Queen's Own Yorkshire Dragoons

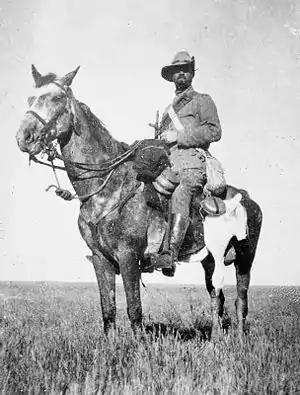
Imperial yeoman on the Veldt.

Earl Fitzwilliam became honorary colonel of the regiment on 25 December 1886 when his younger son the Hon Charles Wentworth-FitzWilliam (a former captain in the Royal Horse Guards and major of the 1st WYY since 26 May 1873) took command as Lt-Col.